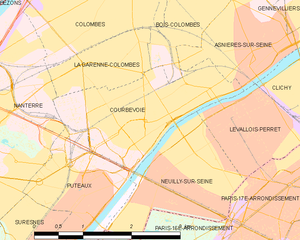
Carte des communes françaises Courbevoie
Courbevoie est une commune française située dans le département des Hauts-de-Seine en région Île-de-France, à l'ouest de Paris, sur la rive gauche de la Seine.